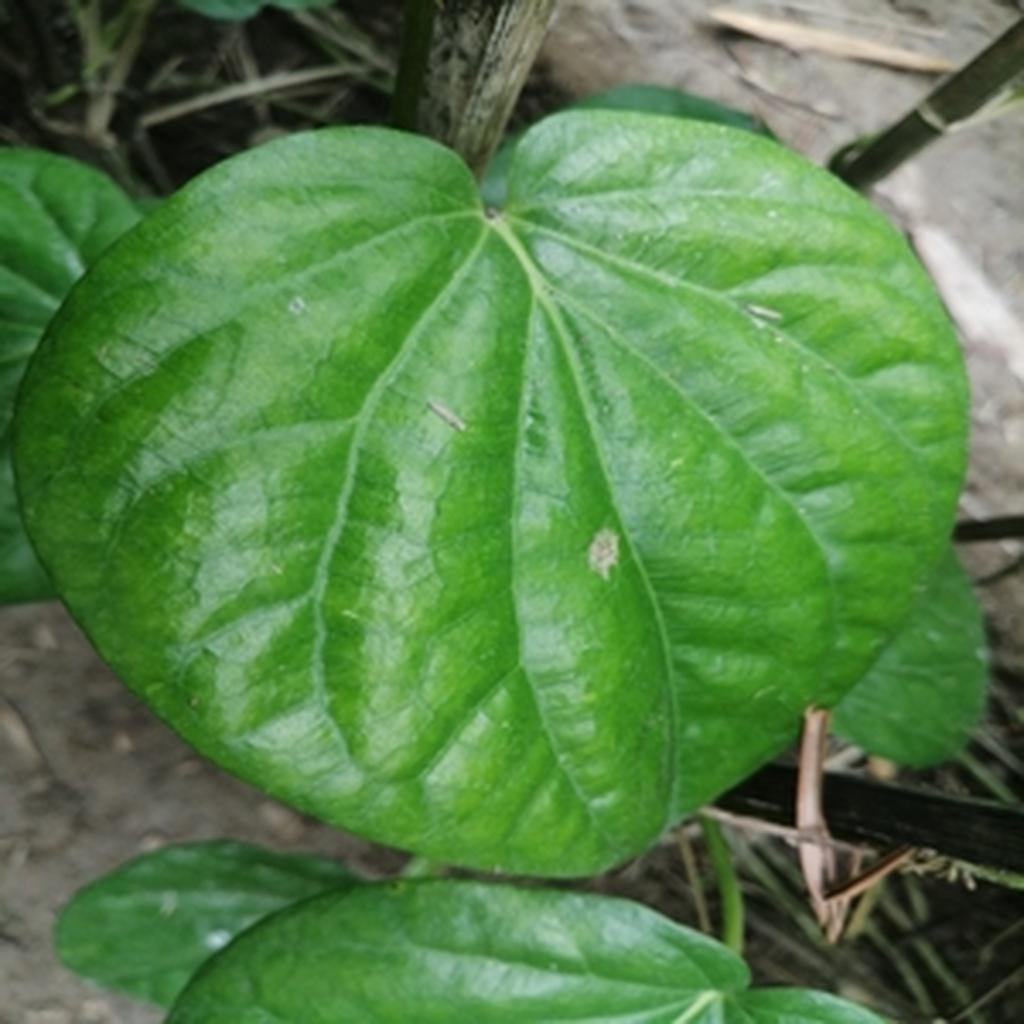
Label: Healthy_Leaf